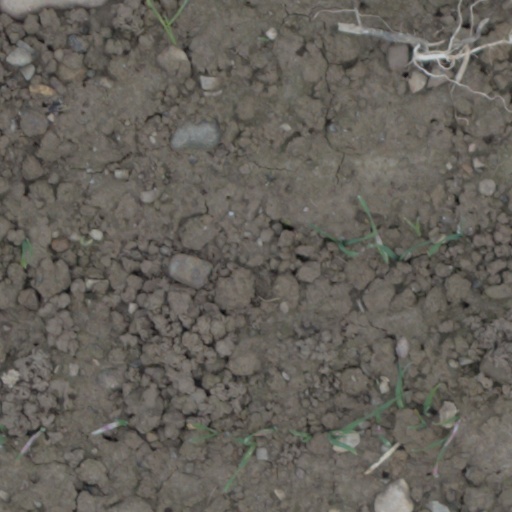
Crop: wheat